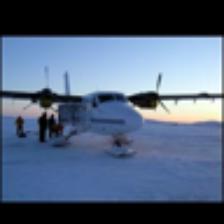
Label: NonHuman